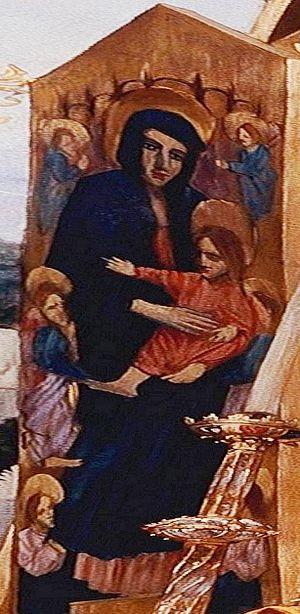
La Madone de Cimabue portée en procession à Florence est une peinture à l'huile de l'artiste anglais Frederic Leighton réalisée à Rome de 1853 à 1855. C'est la première grande œuvre de ce peintre ; elle mesure plus de deux mètres de haut et plus de cinq mètres de large. Elle est exposée à la National Gallery de Londres, à laquelle la reine Élisabeth II l'a prêtée. La peinture est accrochée bien en vue, au-dessus du vestibule principal, juste en face de l'entrée du musée.